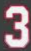
Number: 3